Bert Acosta

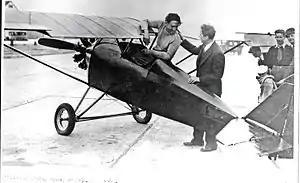
Acosta (left) with Joseph Terleph in c. 1931 following the successful first flight of the Terle Sportplane

In 1928 Connecticut suspended his pilot license for trying to fly under the Whittemore Memorial Bridge in Naugatuck. According to local Naugatuck tradition, the wing span of his aircraft was much longer than the width of the center arch of the bridge. The flight may have been a publicity stunt, as there was an advertisement for Splitdorf Spark Plugs on the fuselage.